Jimmy Lyons (saxophonist)

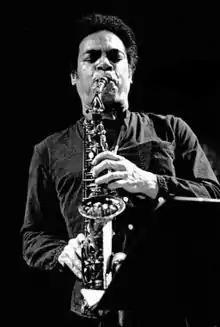
Lyons in 1978

Jimmy Lyons (December 1, 1931 – May 19, 1986) was an American alto saxophone player. He is best known for his long tenure in the Cecil Taylor Unit. Lyons was the only constant member of the band from the mid-1960s until his death. Taylor never worked with another musician as frequently as he did with Lyons. Lyons' playing, influenced by Charlie Parker, kept Taylor's avant-garde music tethered to the jazz tradition.